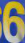
Number: 6